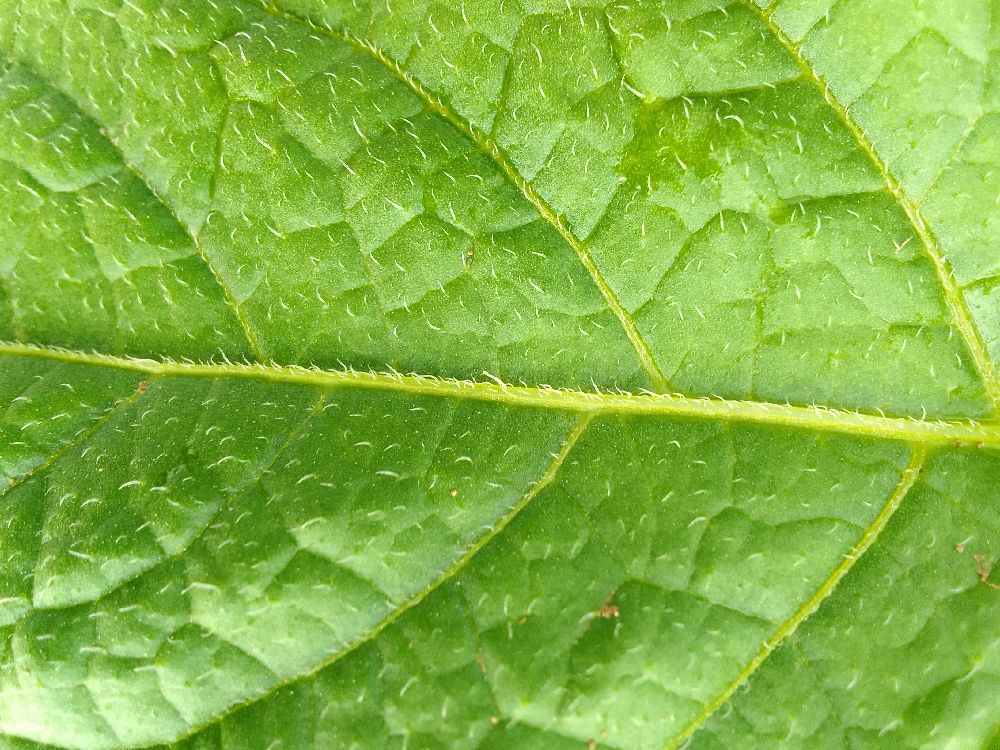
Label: Healthy